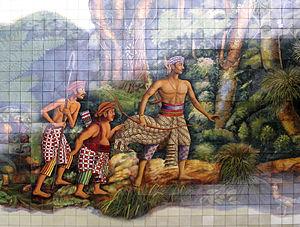
Panji est un prince légendaire de Java oriental en Indonésie. Sa vie est racontée par un ensemble d'histoires appelé « cycle de Panji », qui constitue, aux côtés des grandes épopées indiennes du Mahabharata et du Ramayana, une source locale de nombreux poèmes et récits pour une forme de wayang à Java oriental appelée wayang gedog. L'histoire de Panji a inspiré de nombreuses danses traditionnelles indonésiennes, dont notamment les danses du type topeng de Cirebon et Malang. Dans la région de Kediri dans l'est de Java, d'où l'on pense qu'est originaire l'histoire de Panji, on associe cette dernière au personnage légendaire de Totok Kerot. L'histoire de Panji a également inspiré la littérature et le théâtre traditionnels de Malaisie, de Thaïlande et du Cambodge.